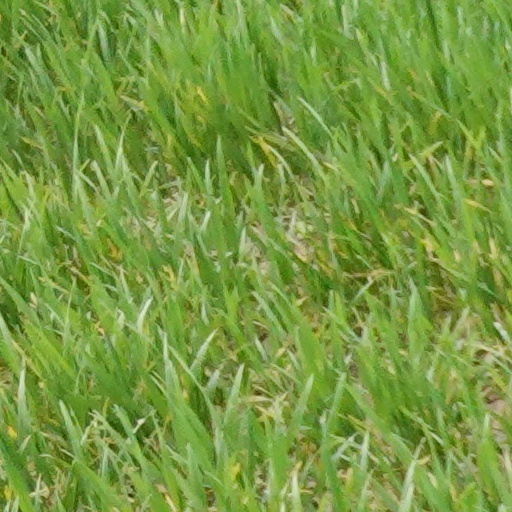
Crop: wheat